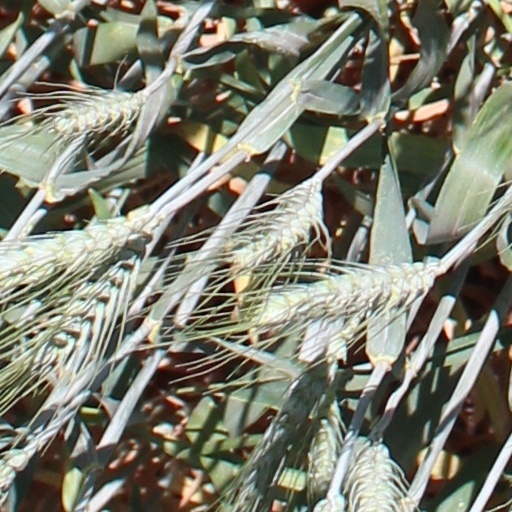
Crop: wheat